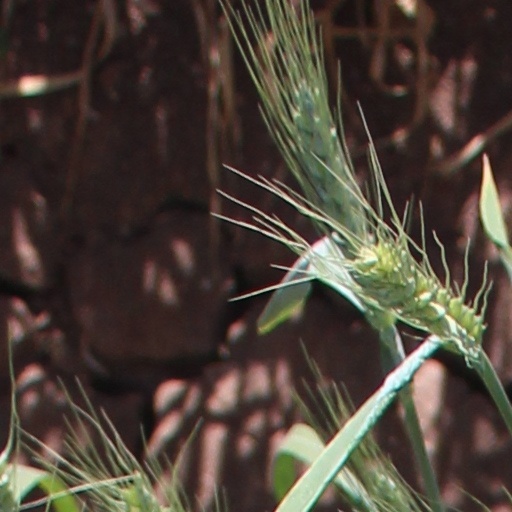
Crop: wheat